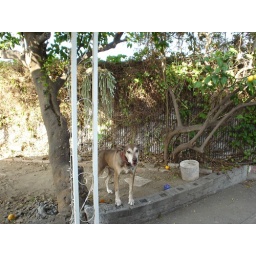
Giving me some lip under the orange tree